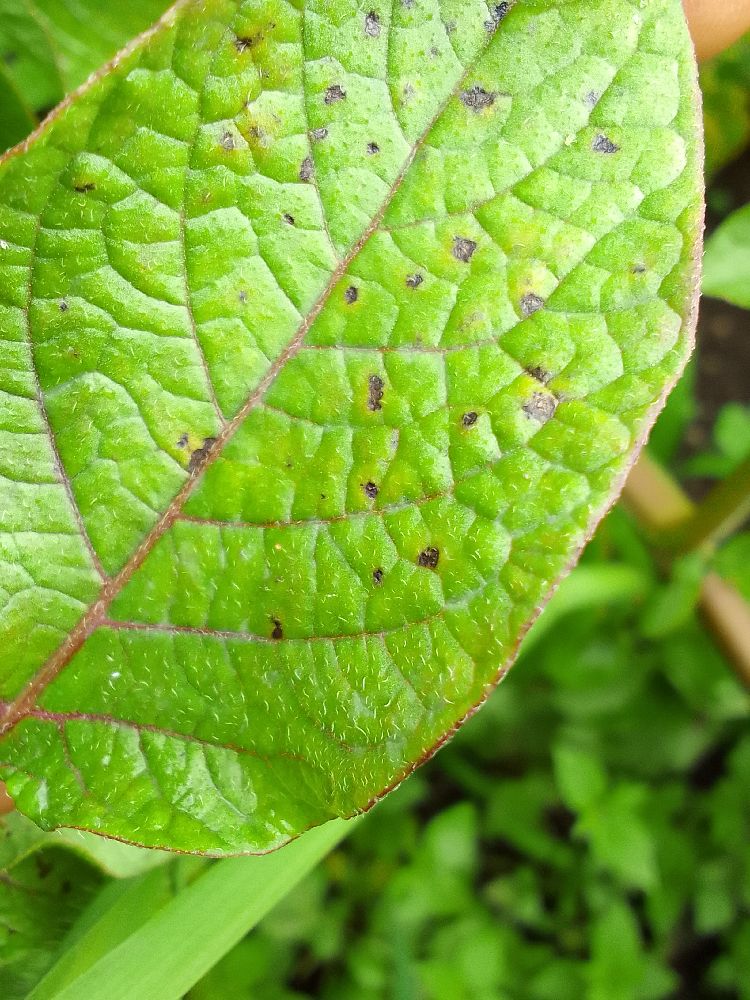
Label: Early blight